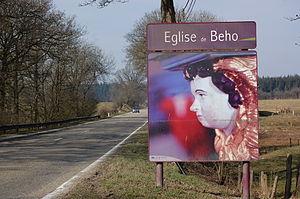
L’église Saint-Pierre est un édifice religieux catholique sis à Beho, dans l’Ardenne belge. Son clocher qui date du début du XIIe siècle est doté d’une galerie extérieure à mi-hauteur. La nef fut reconstruite en 1712.